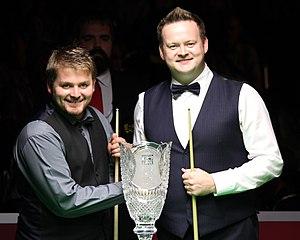
Shaun Murphy est un joueur de snooker britannique né le 10 août 1982 à Harlow, en Angleterre.
Michael White, né le 11 juillet 1991 à Neath, est un joueur professionnel de snooker. Sa vitesse de jeu lui a valu le surnom de « Lightning ». Il remporte son premier titre de tournoi classé à l'Open d'Inde 2015, puis son deuxième au Classique Paul Hunter 2017. Il a réalisé 150 centuries en carrière.